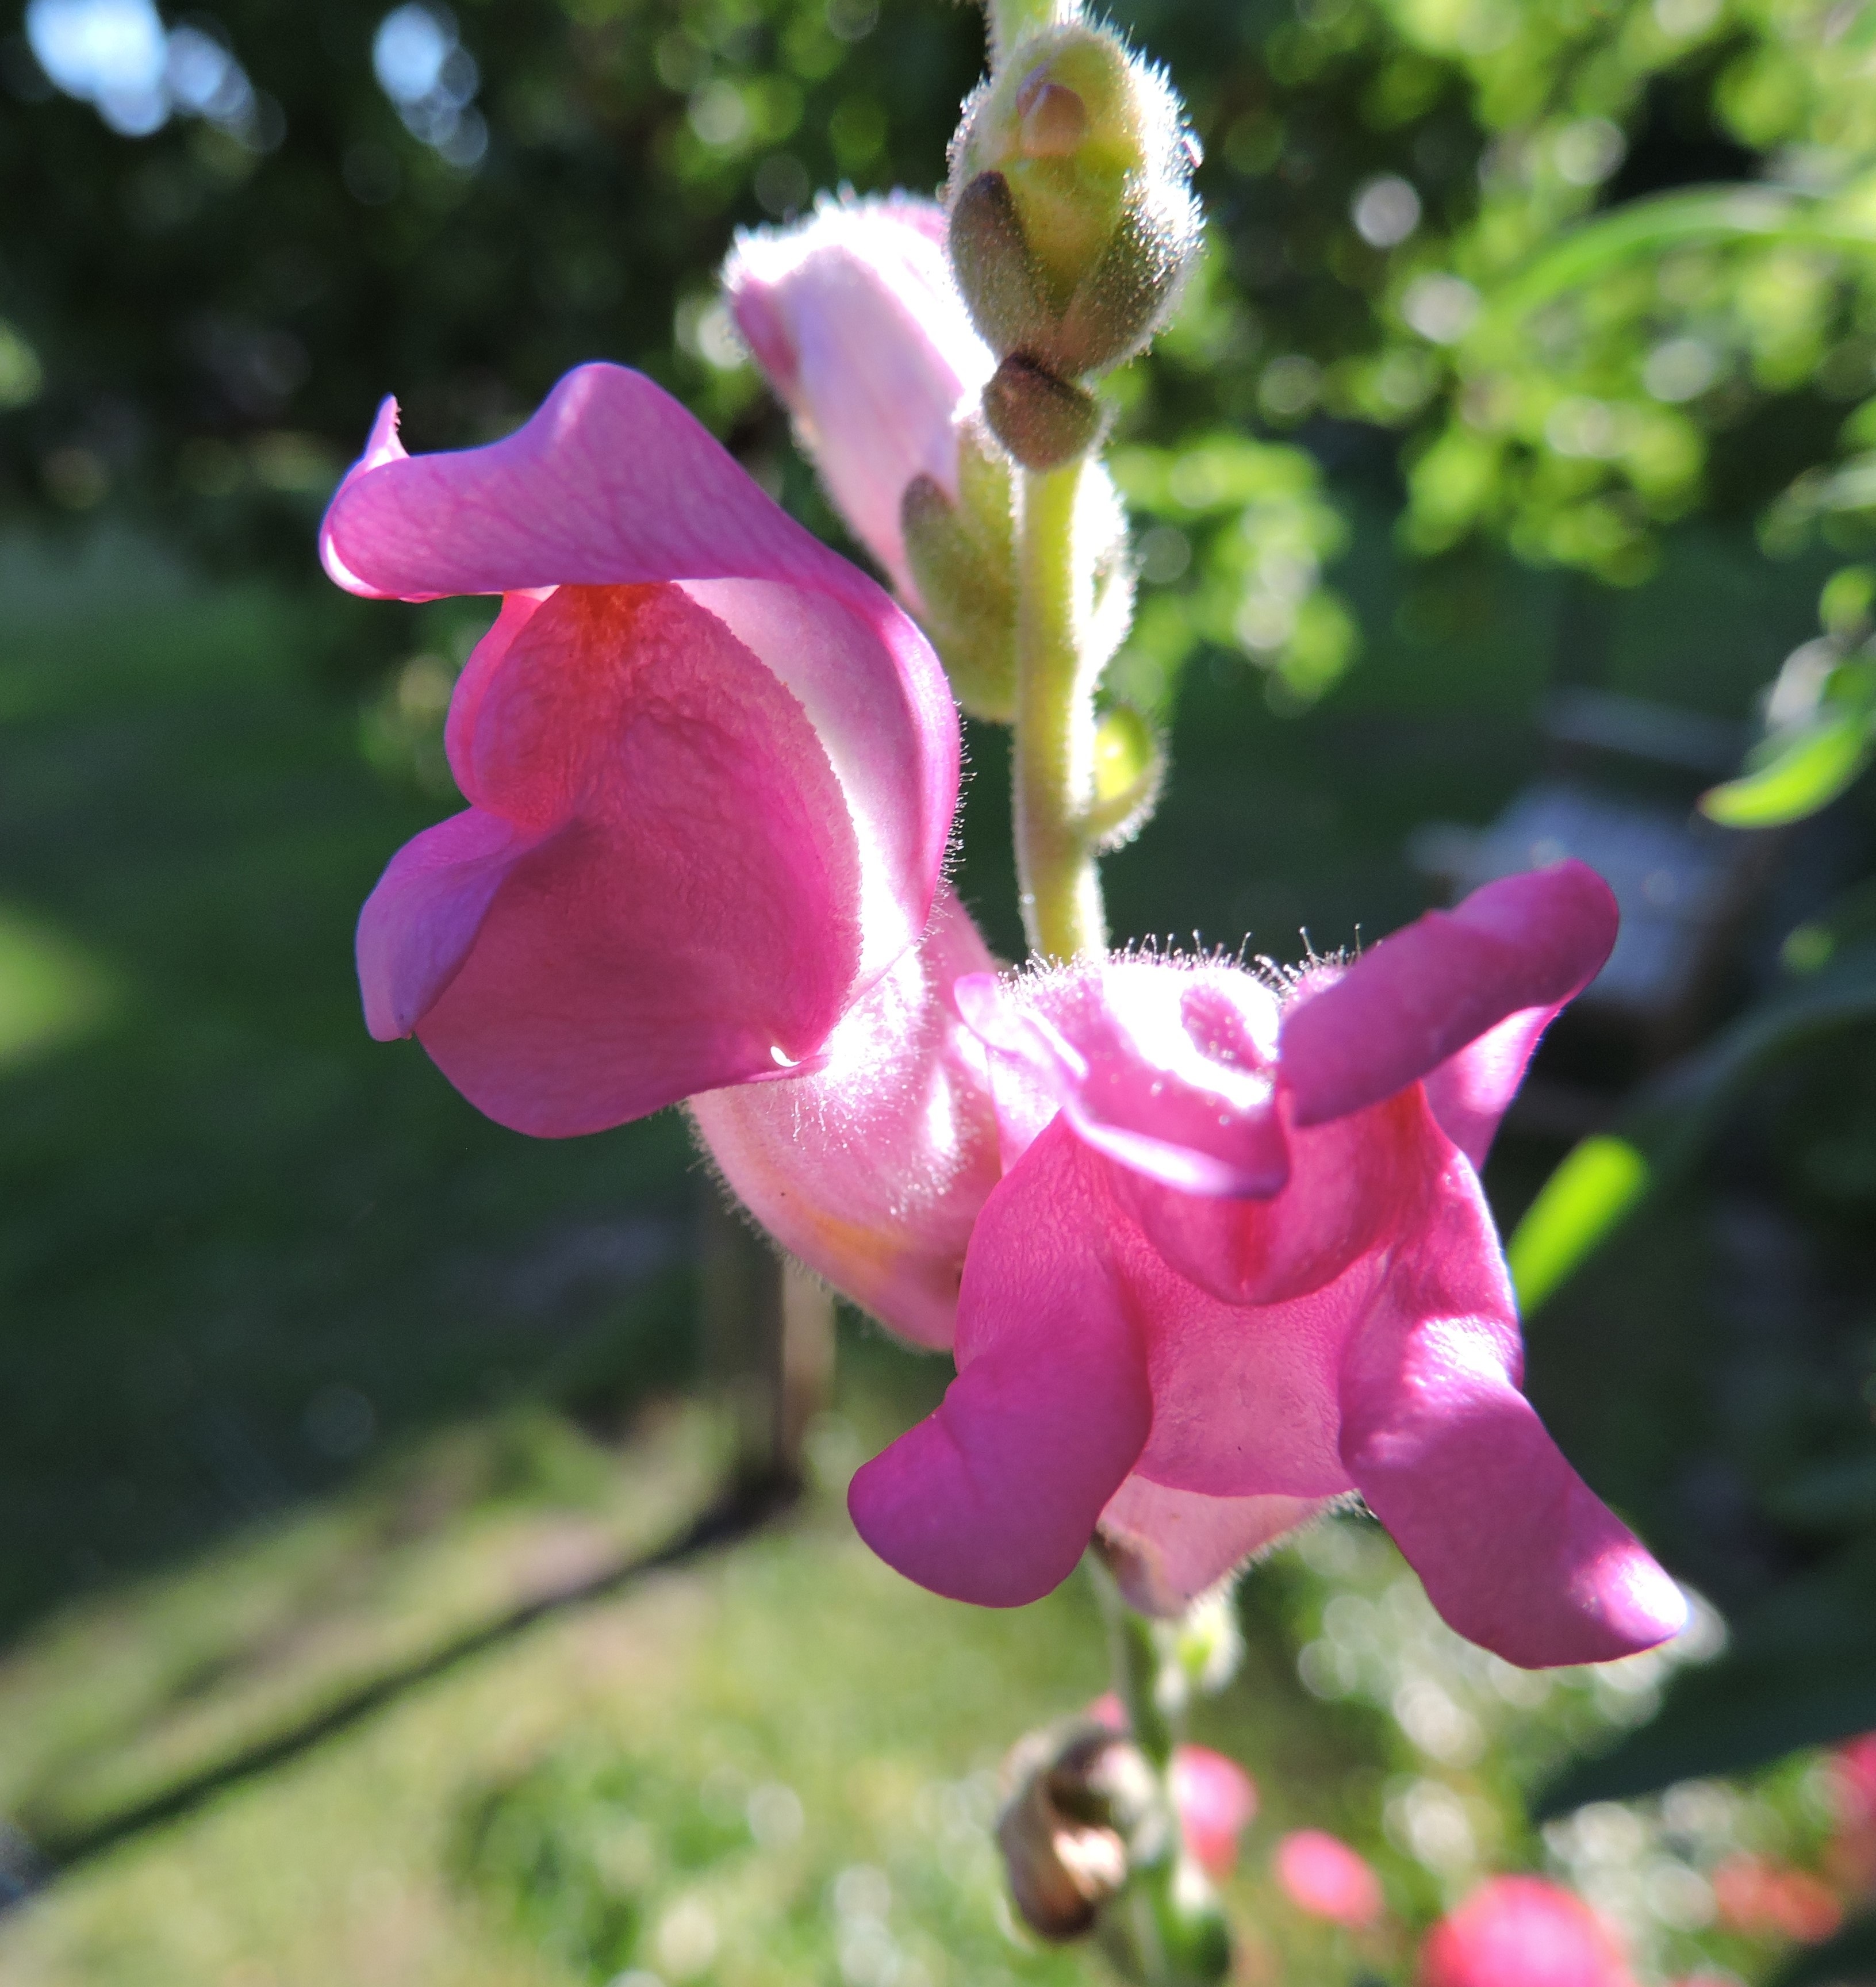
nature, blossom, plant, flower, petal, wall, wild, macro, botany, pink, flora, wildflower, digitalis, macro photography, flowering plant, land plant, everlasting sweet pea